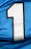
Number: 1